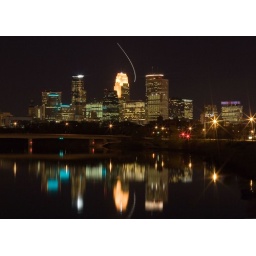
View from the Broadway bridge as a plane takes off over downtown Minneapolis.